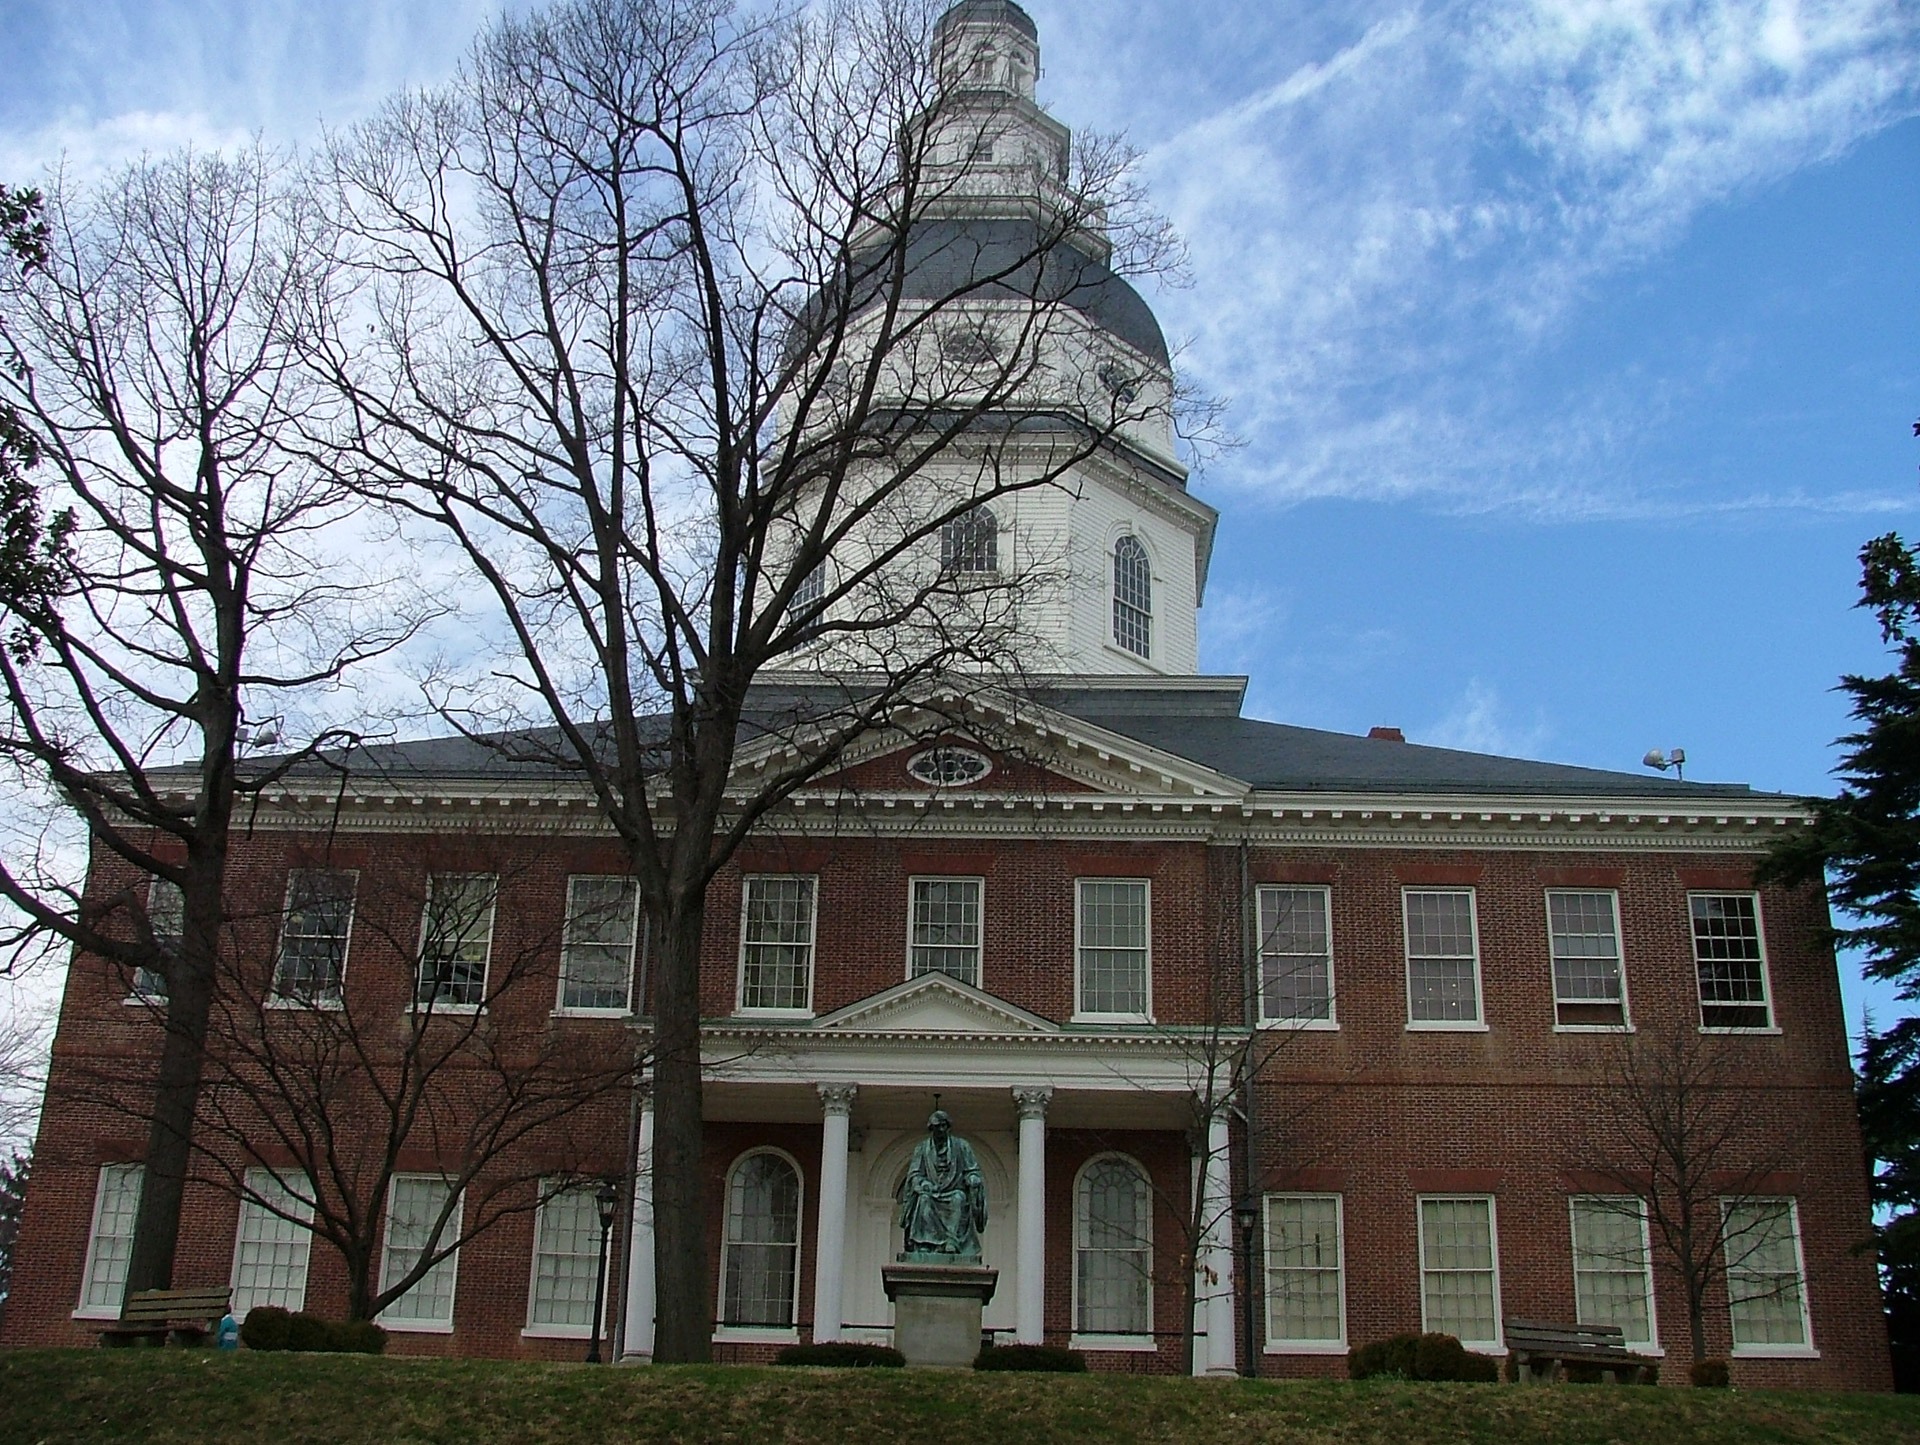
tree, architecture, mansion, house, building, chateau, home, monument, facade, place of worship, state, historical, estate, courthouse, maryland, manor house, stately home, annapolis, residential area